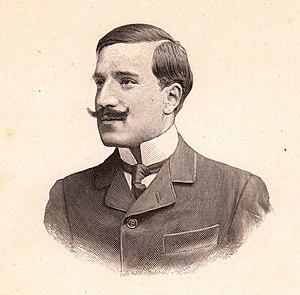
Leonetto Cappiello, né à Livourne le 9 avril 1875 et mort à Cannes le 2 février 1942, est un peintre, illustrateur, caricaturiste et affichiste italien, naturalisé français en 1930.